Hatsuyuki-class destroyer

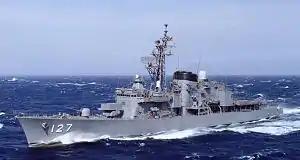
"JS Isoyuki" (DD-127)

The hull structure was based on the shelter deck style adopted in the , and a long forecastle style was adopted which truncated the rear end. The shape under the water line resembles . In order to reduce noise, Prairie-Masker was installed after the 3rd ship and was retrofitted to the 1st and 2nd ships at a later date.